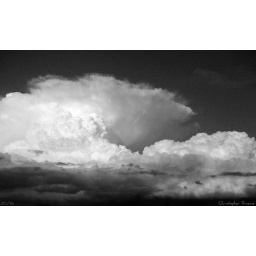
A Collection of works in black and white for the month of May. 20/31 B&amp;amp;W. 71/365